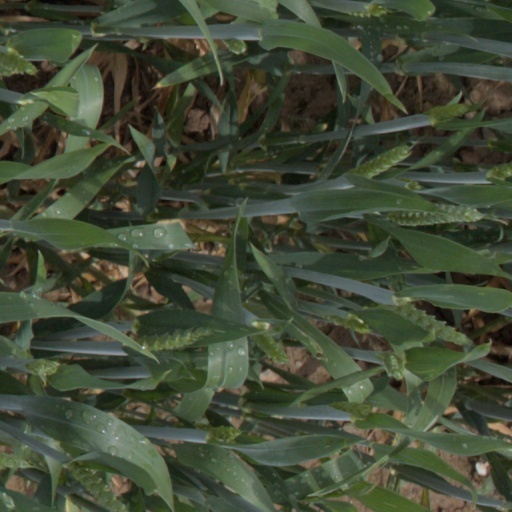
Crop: wheat